Helmuth Naumer

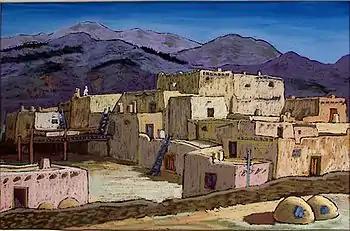
"Taos Pueblo" (1935-36)

In 1933, during the Great Depression, the Civilian Conservation Corps constructed various park buildings in Frijoles Canyon in Bandelier National Monument including a visitor centre as part of the federal Works Progress Administration's employment program. Naumer together with Pablita Velarde and E. J. Austin were commissioned by the National Park Service to create works for the newly built visitor centre exhibits. Naumer created a series of paintings showing scenes in Bandelier National Monument and nearby pueblos. He produced fourteen pastel artworks from 1935 to 1936 for Bandelier National Monument, works of art which remain in the Bandelier museum collections.